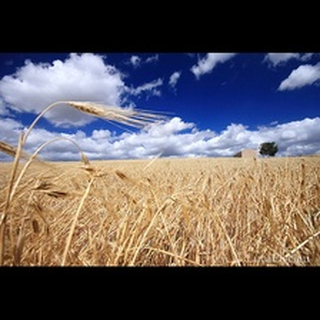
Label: wheat_blast